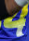
Number: 4